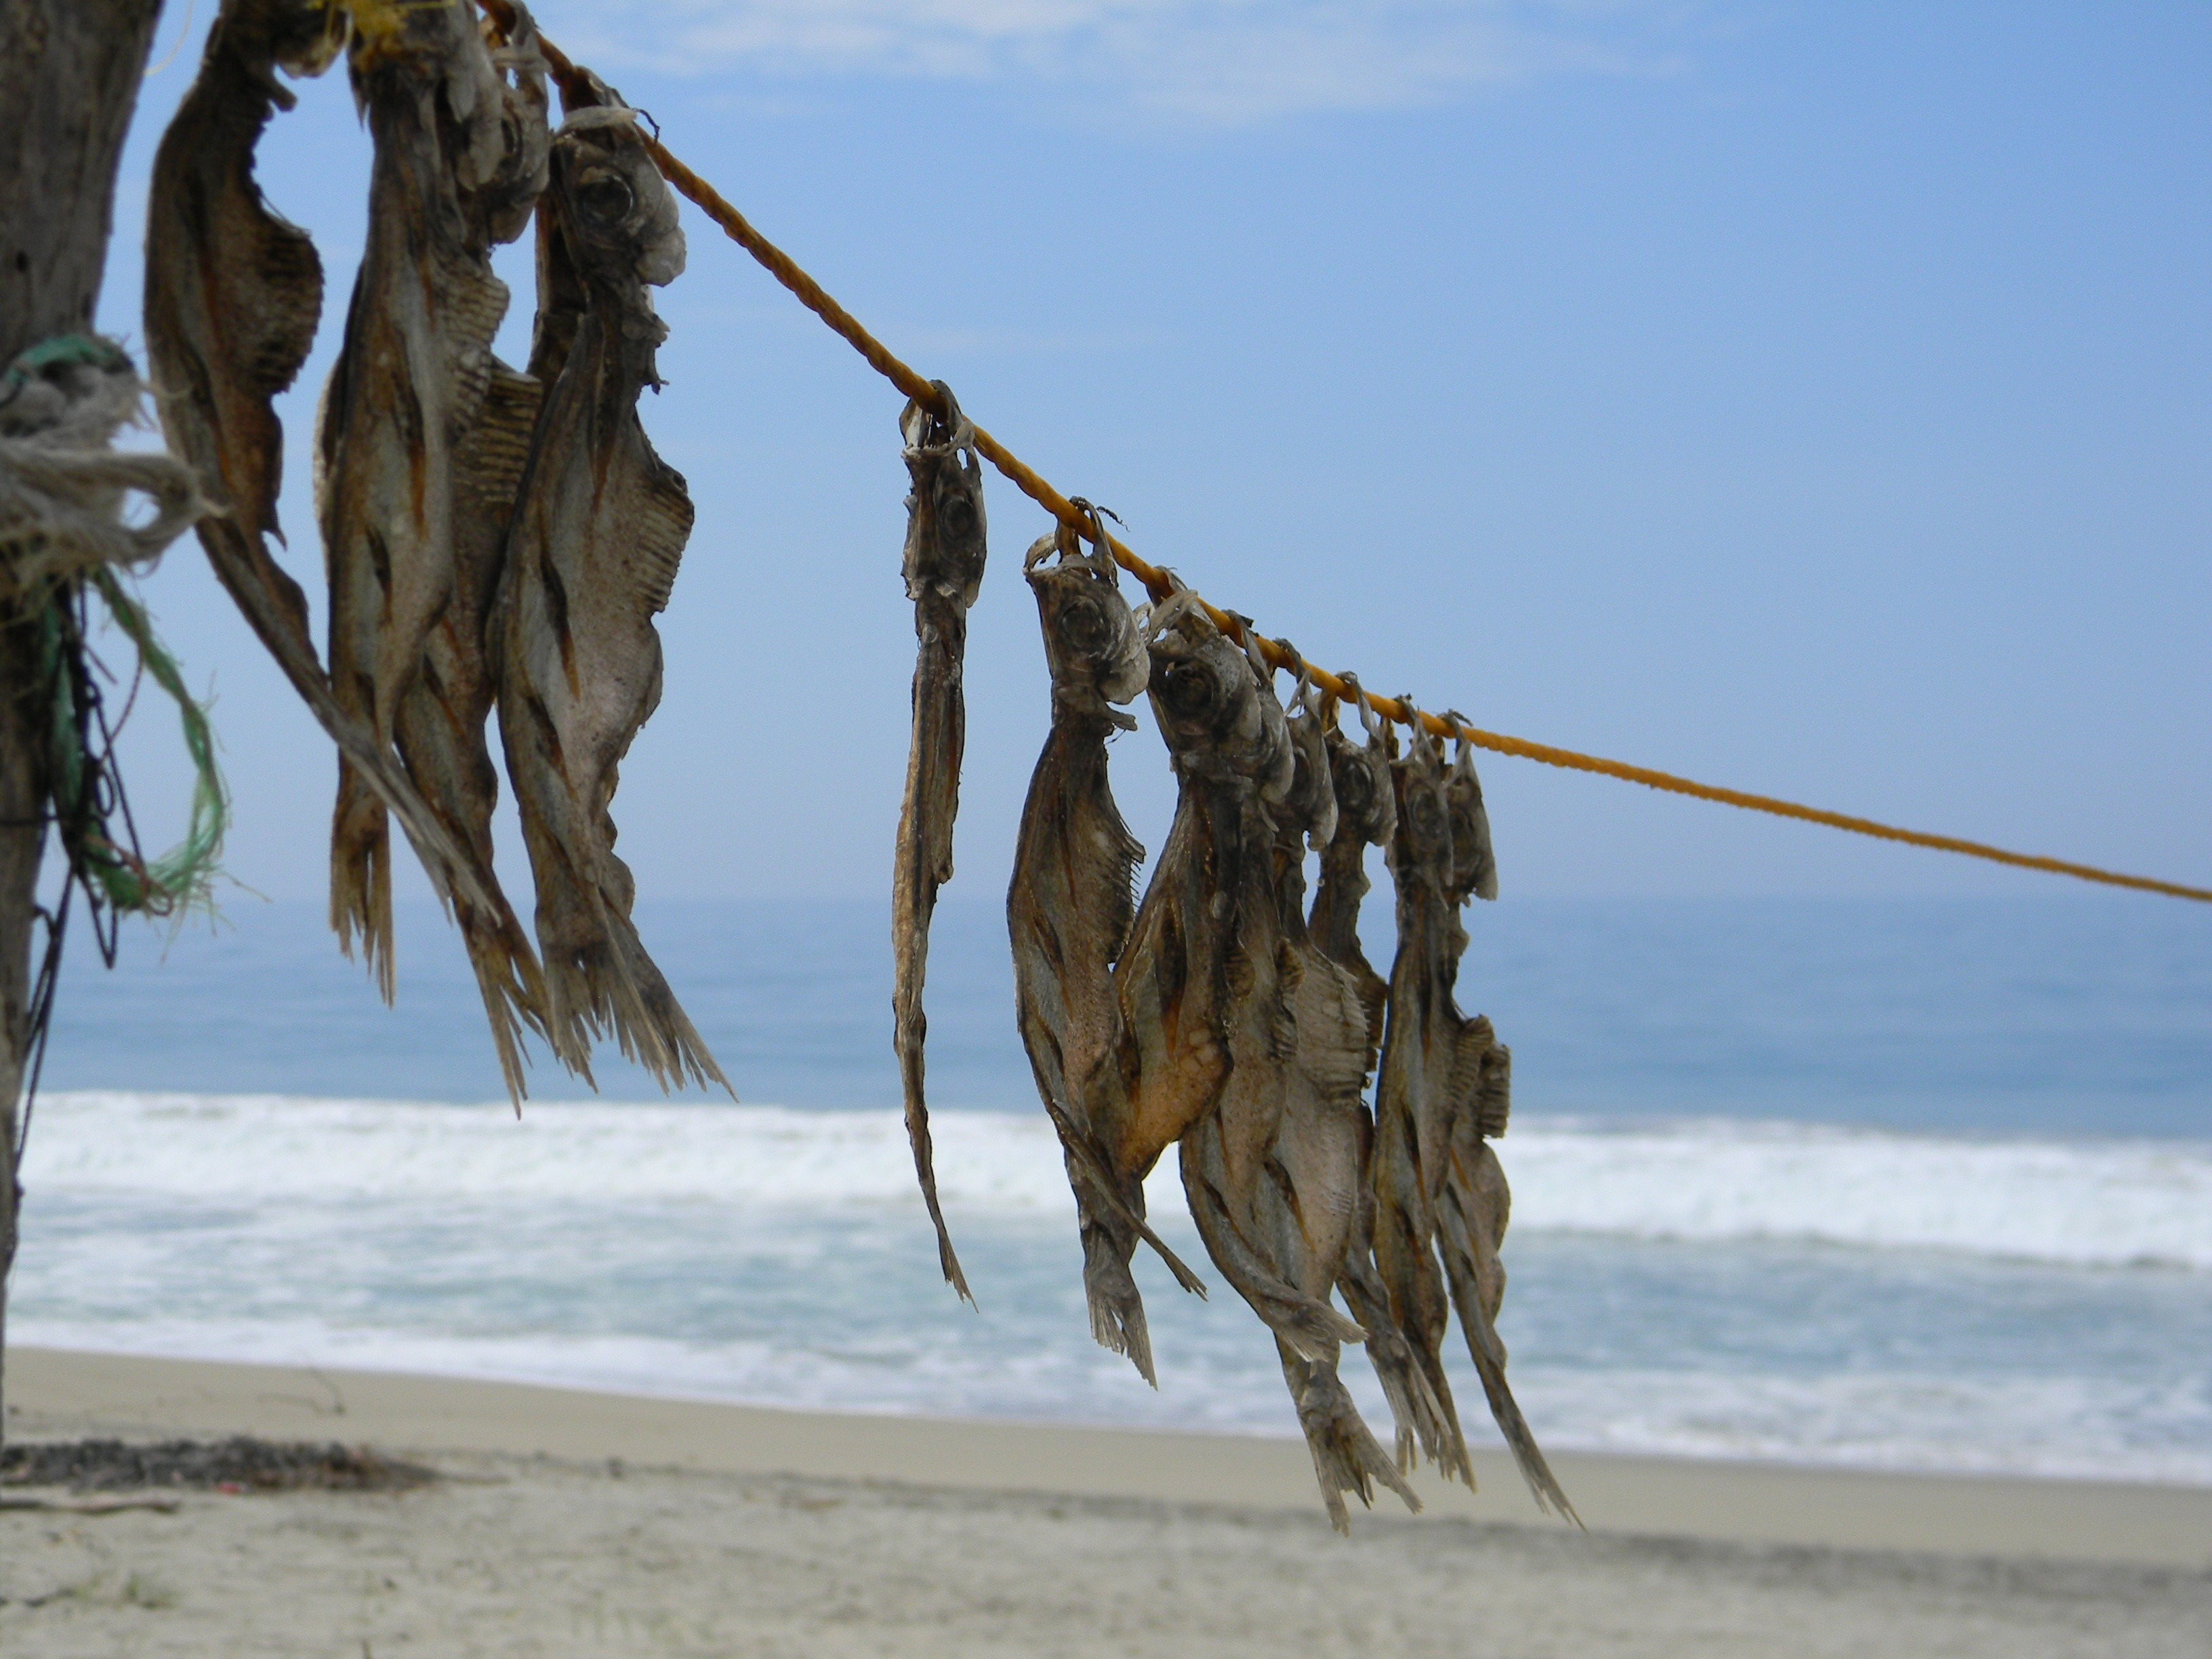
beach, sand, sun, food, camel, fish, drying